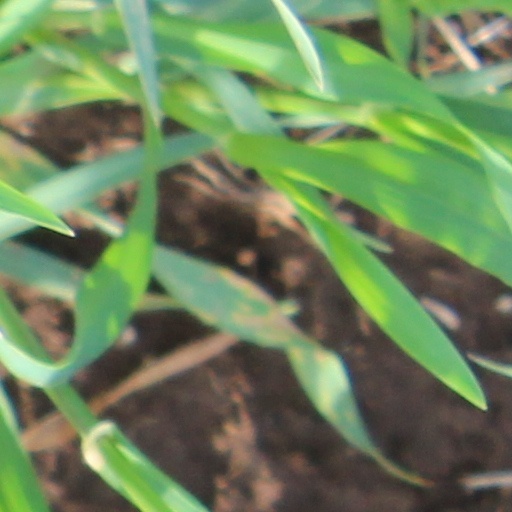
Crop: wheat